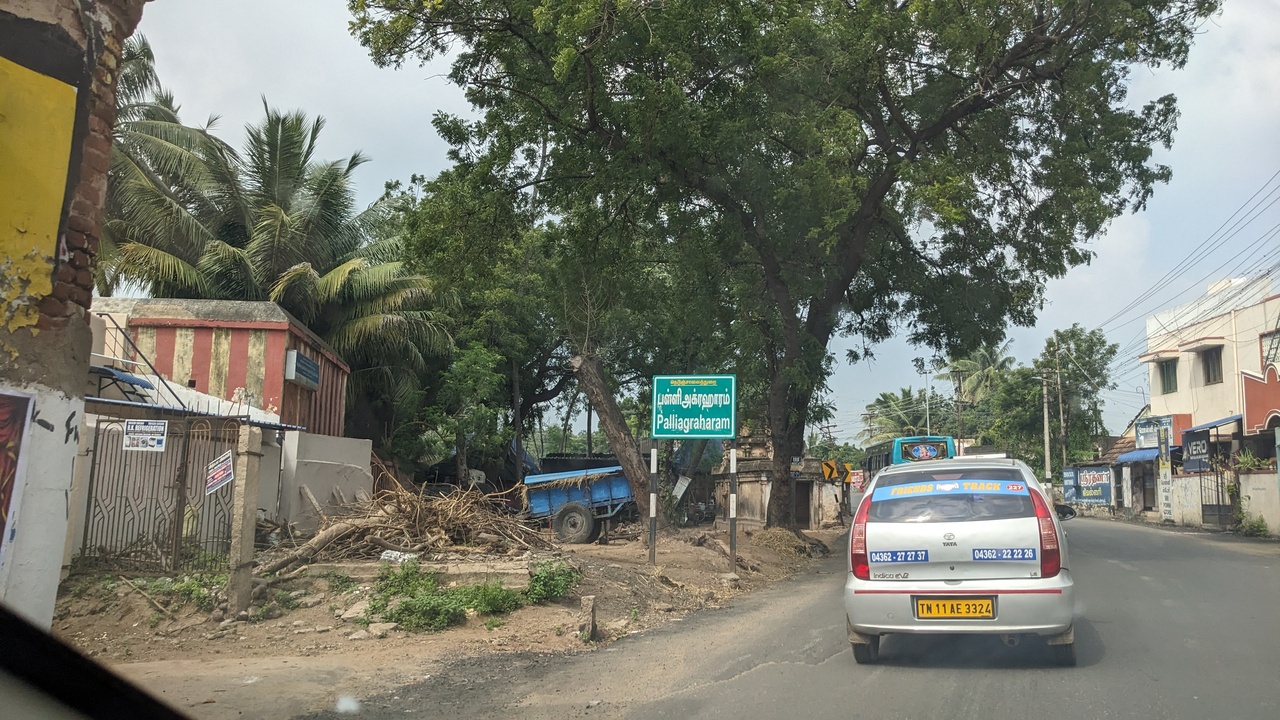
Photos taken from a trip to South eastern Tamilnadu